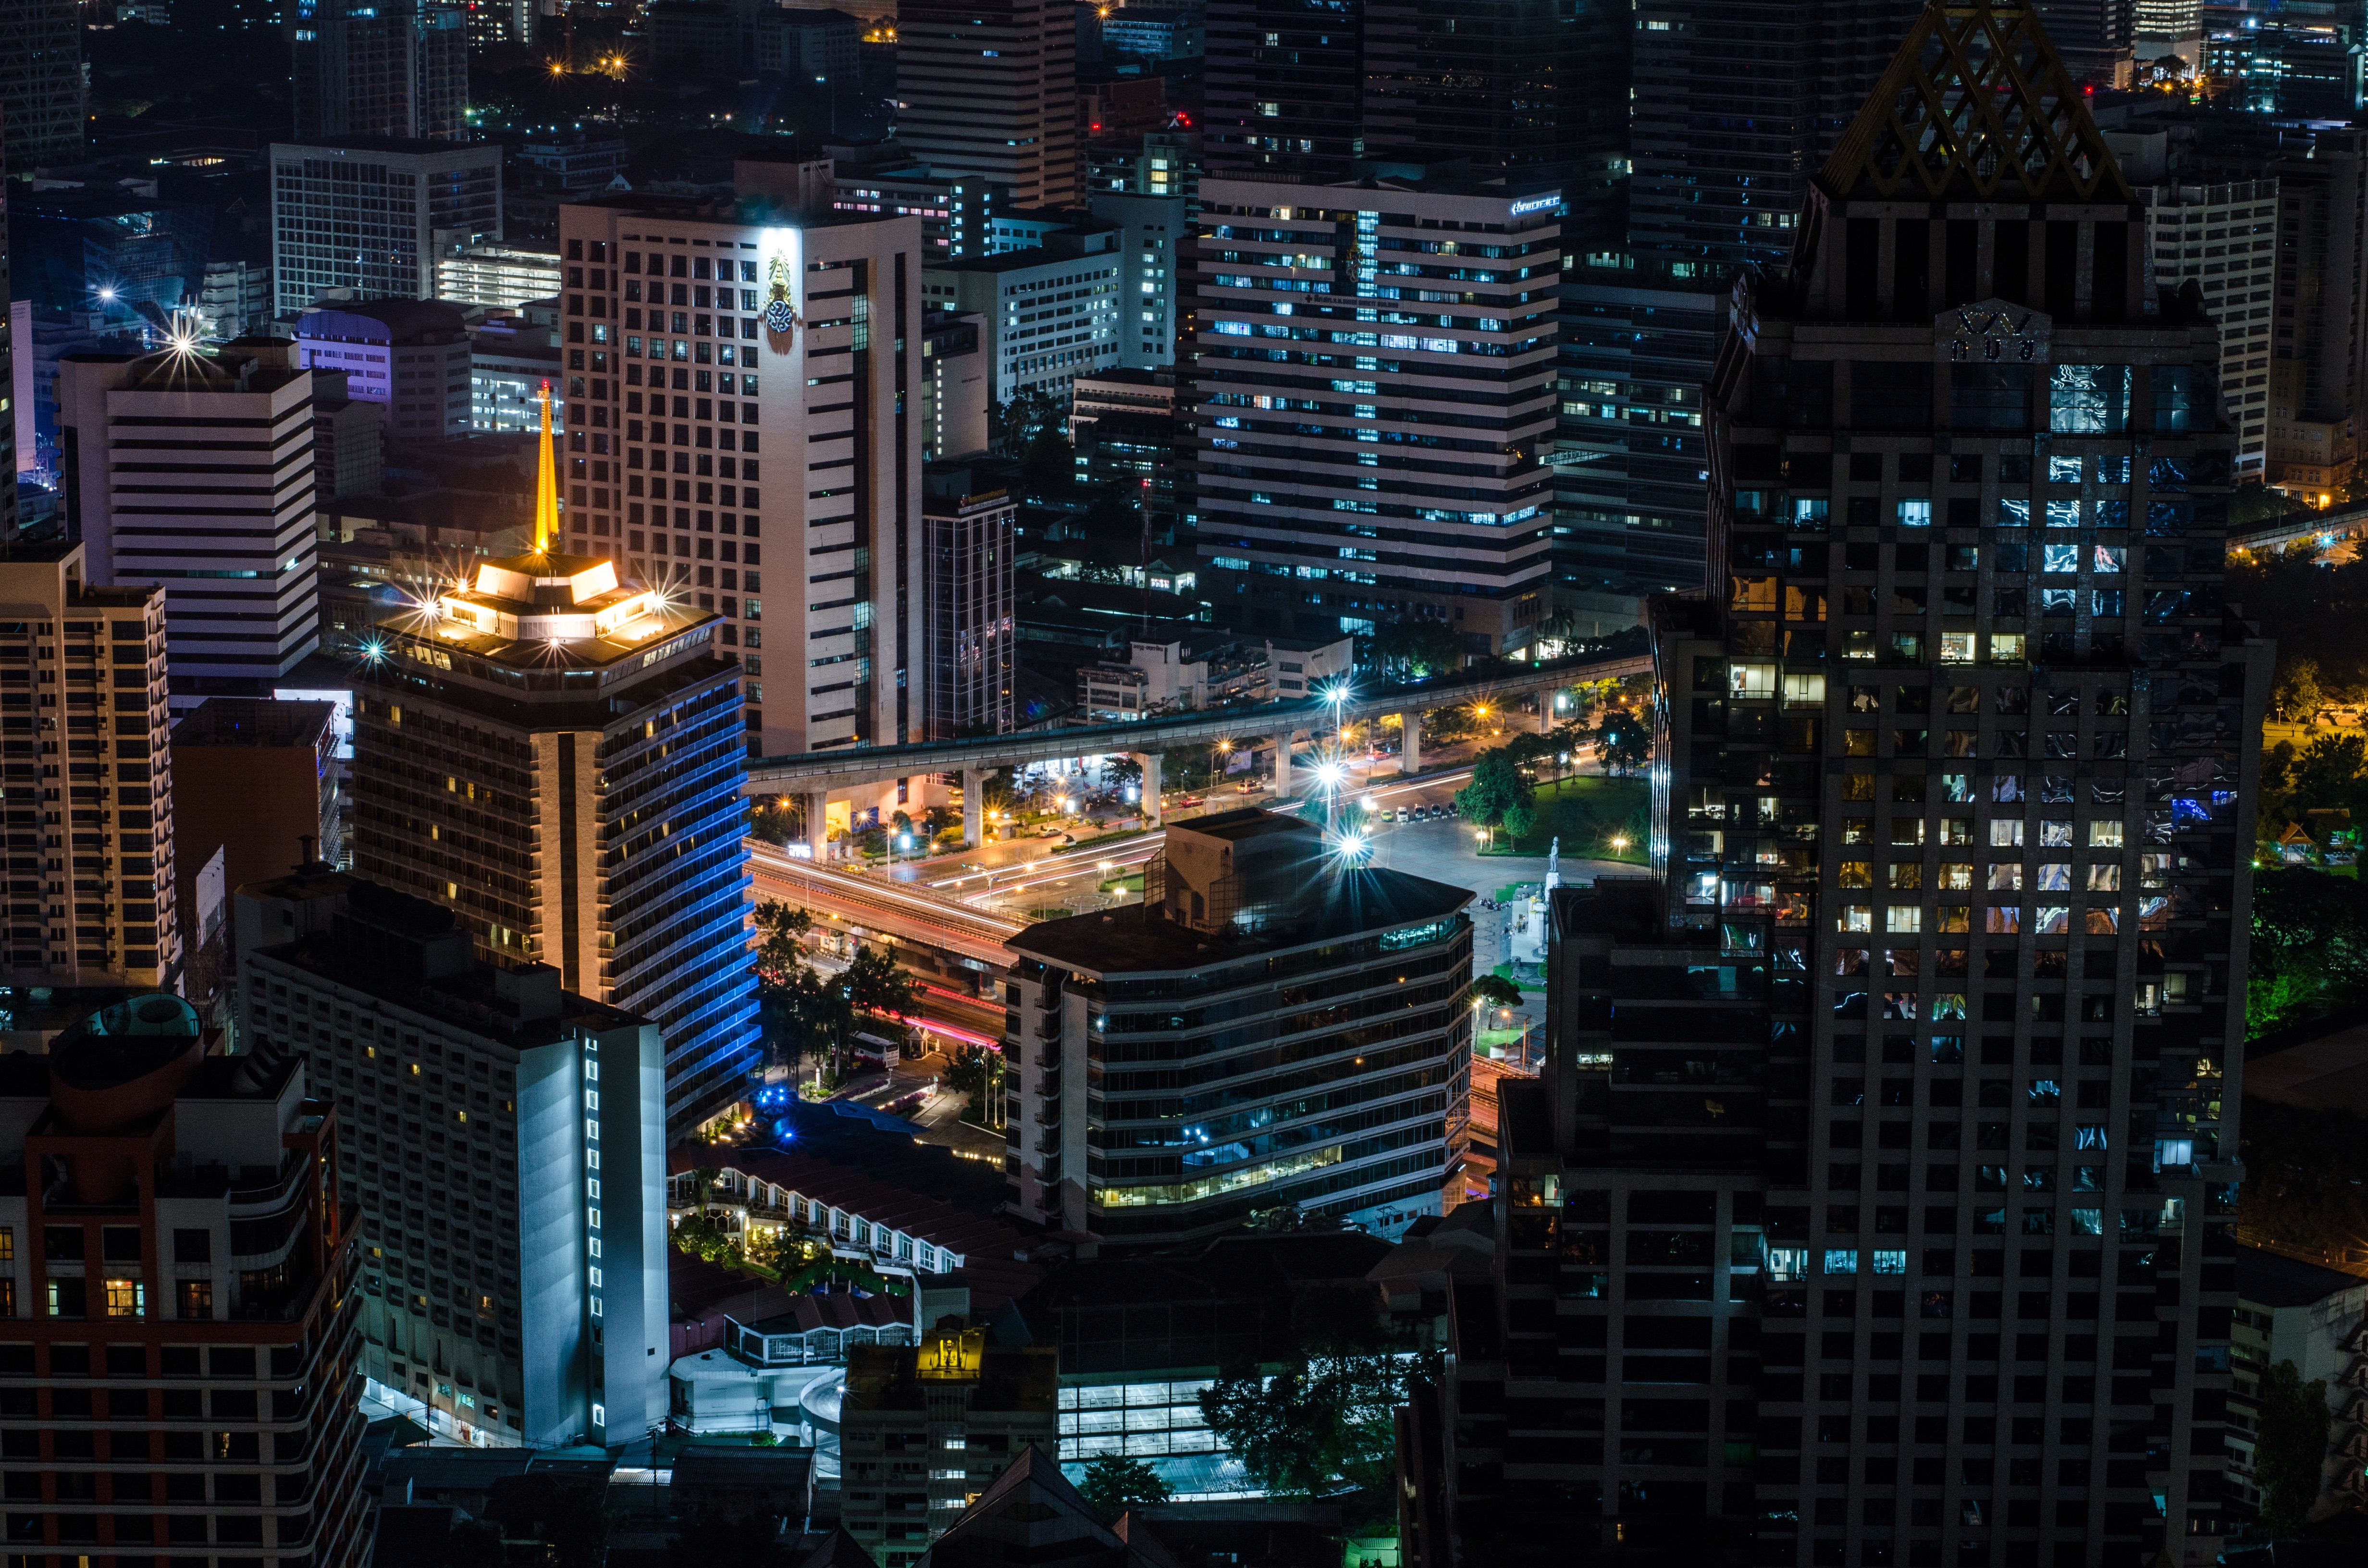
skyline, night, city, skyscraper, cityscape, downtown, evening, tower block, metropolis, aerial photography, urban area, residential area, human settlement, metropolitan area